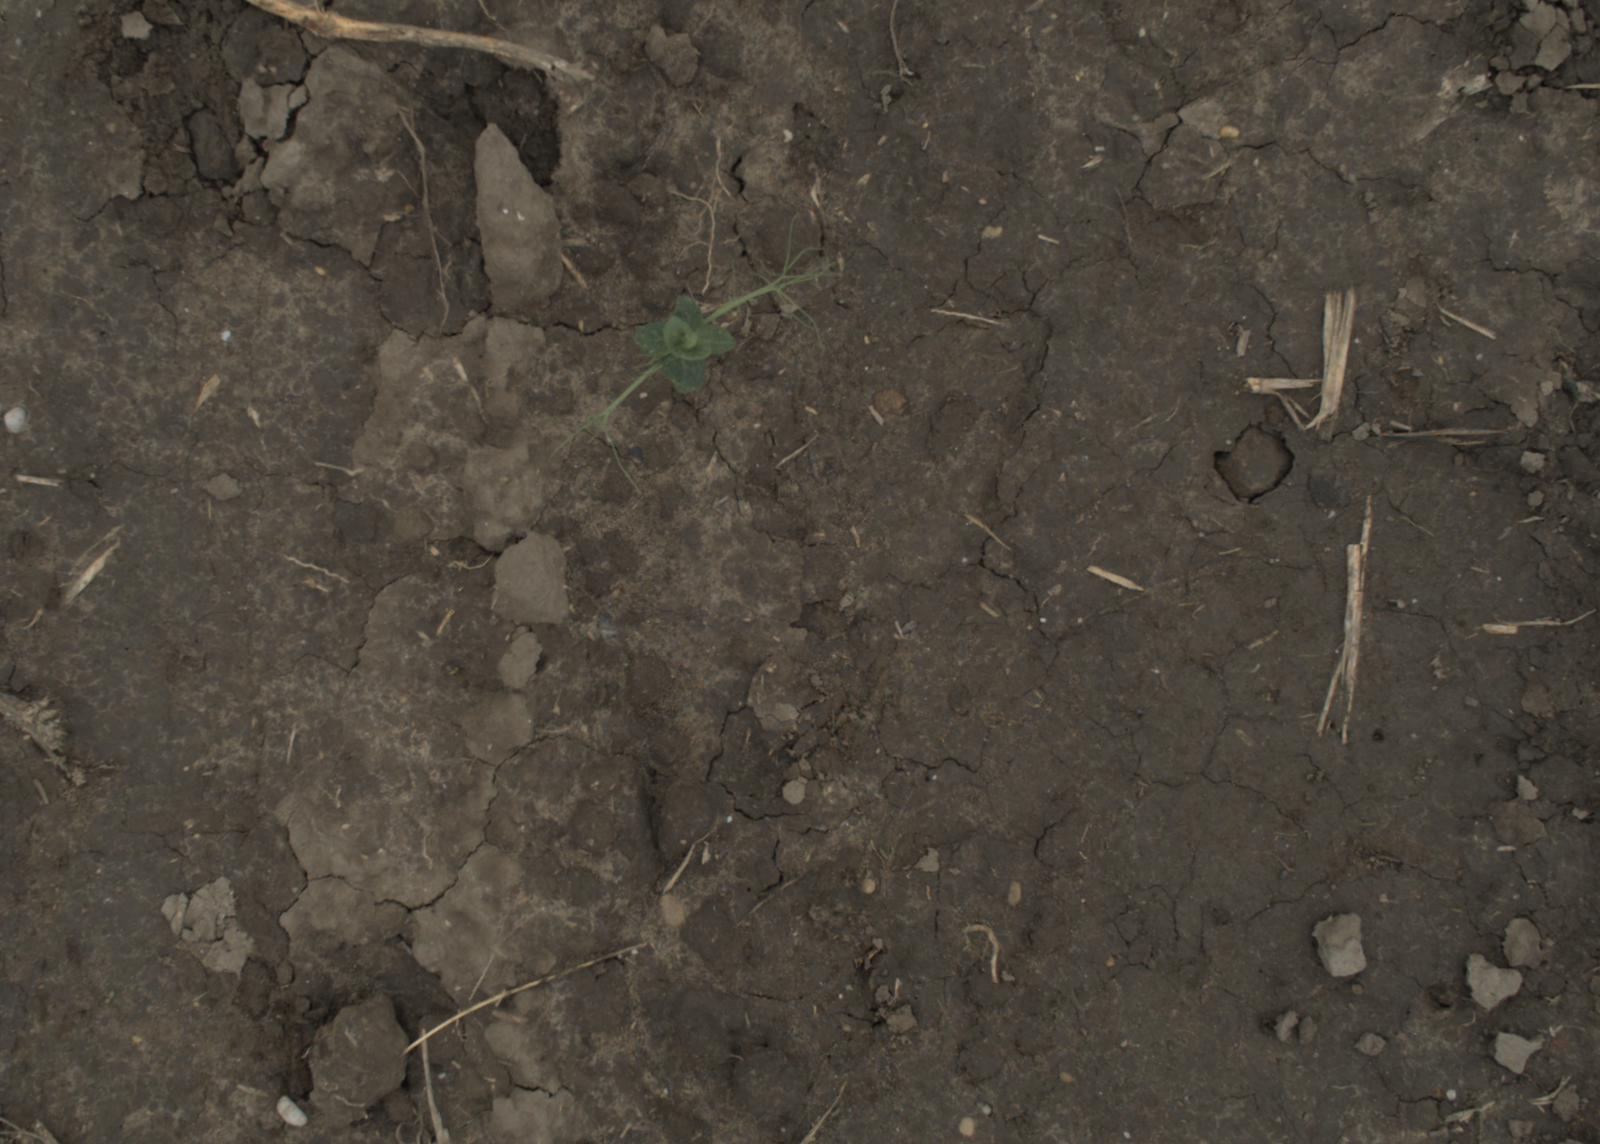
Capture date: 29.09.2021 13:56:02
Weather: cloudy
Wind: medium
Seeding date: 02.09.2021
Plant canopy height (mm): 954